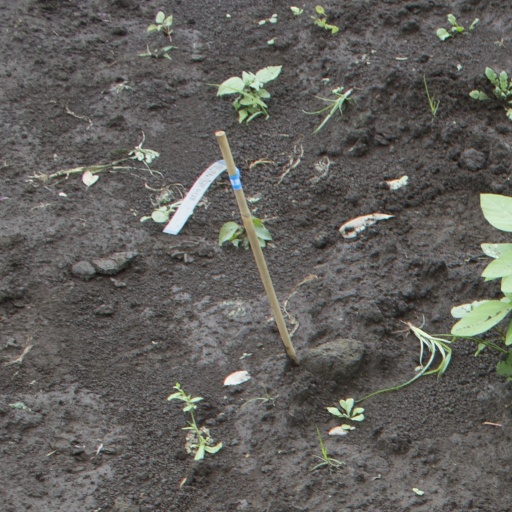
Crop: soybean